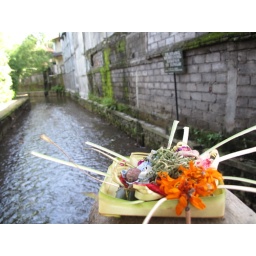
An offering on the bridge crossing the river in the middle of Ubud, Bali, Indonesia.